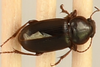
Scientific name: Harpalus amputatus
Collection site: Konza Prairie Agroecosystem NEON (KONA), plot KONA_005